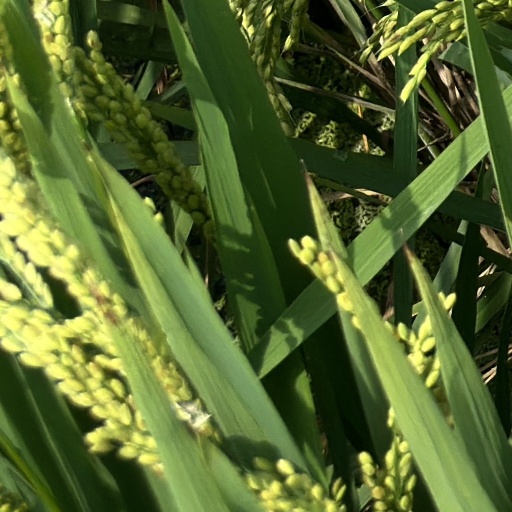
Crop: rice